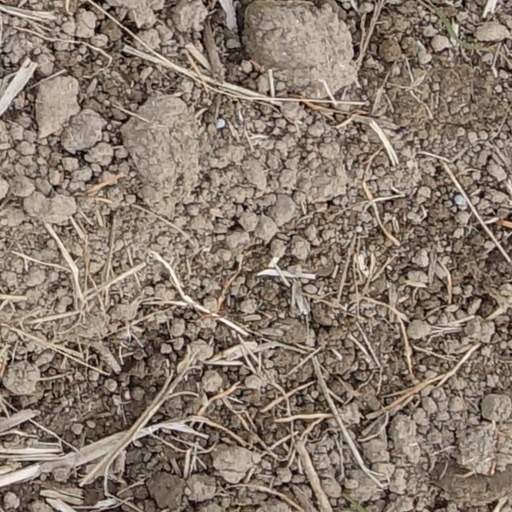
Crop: wheat